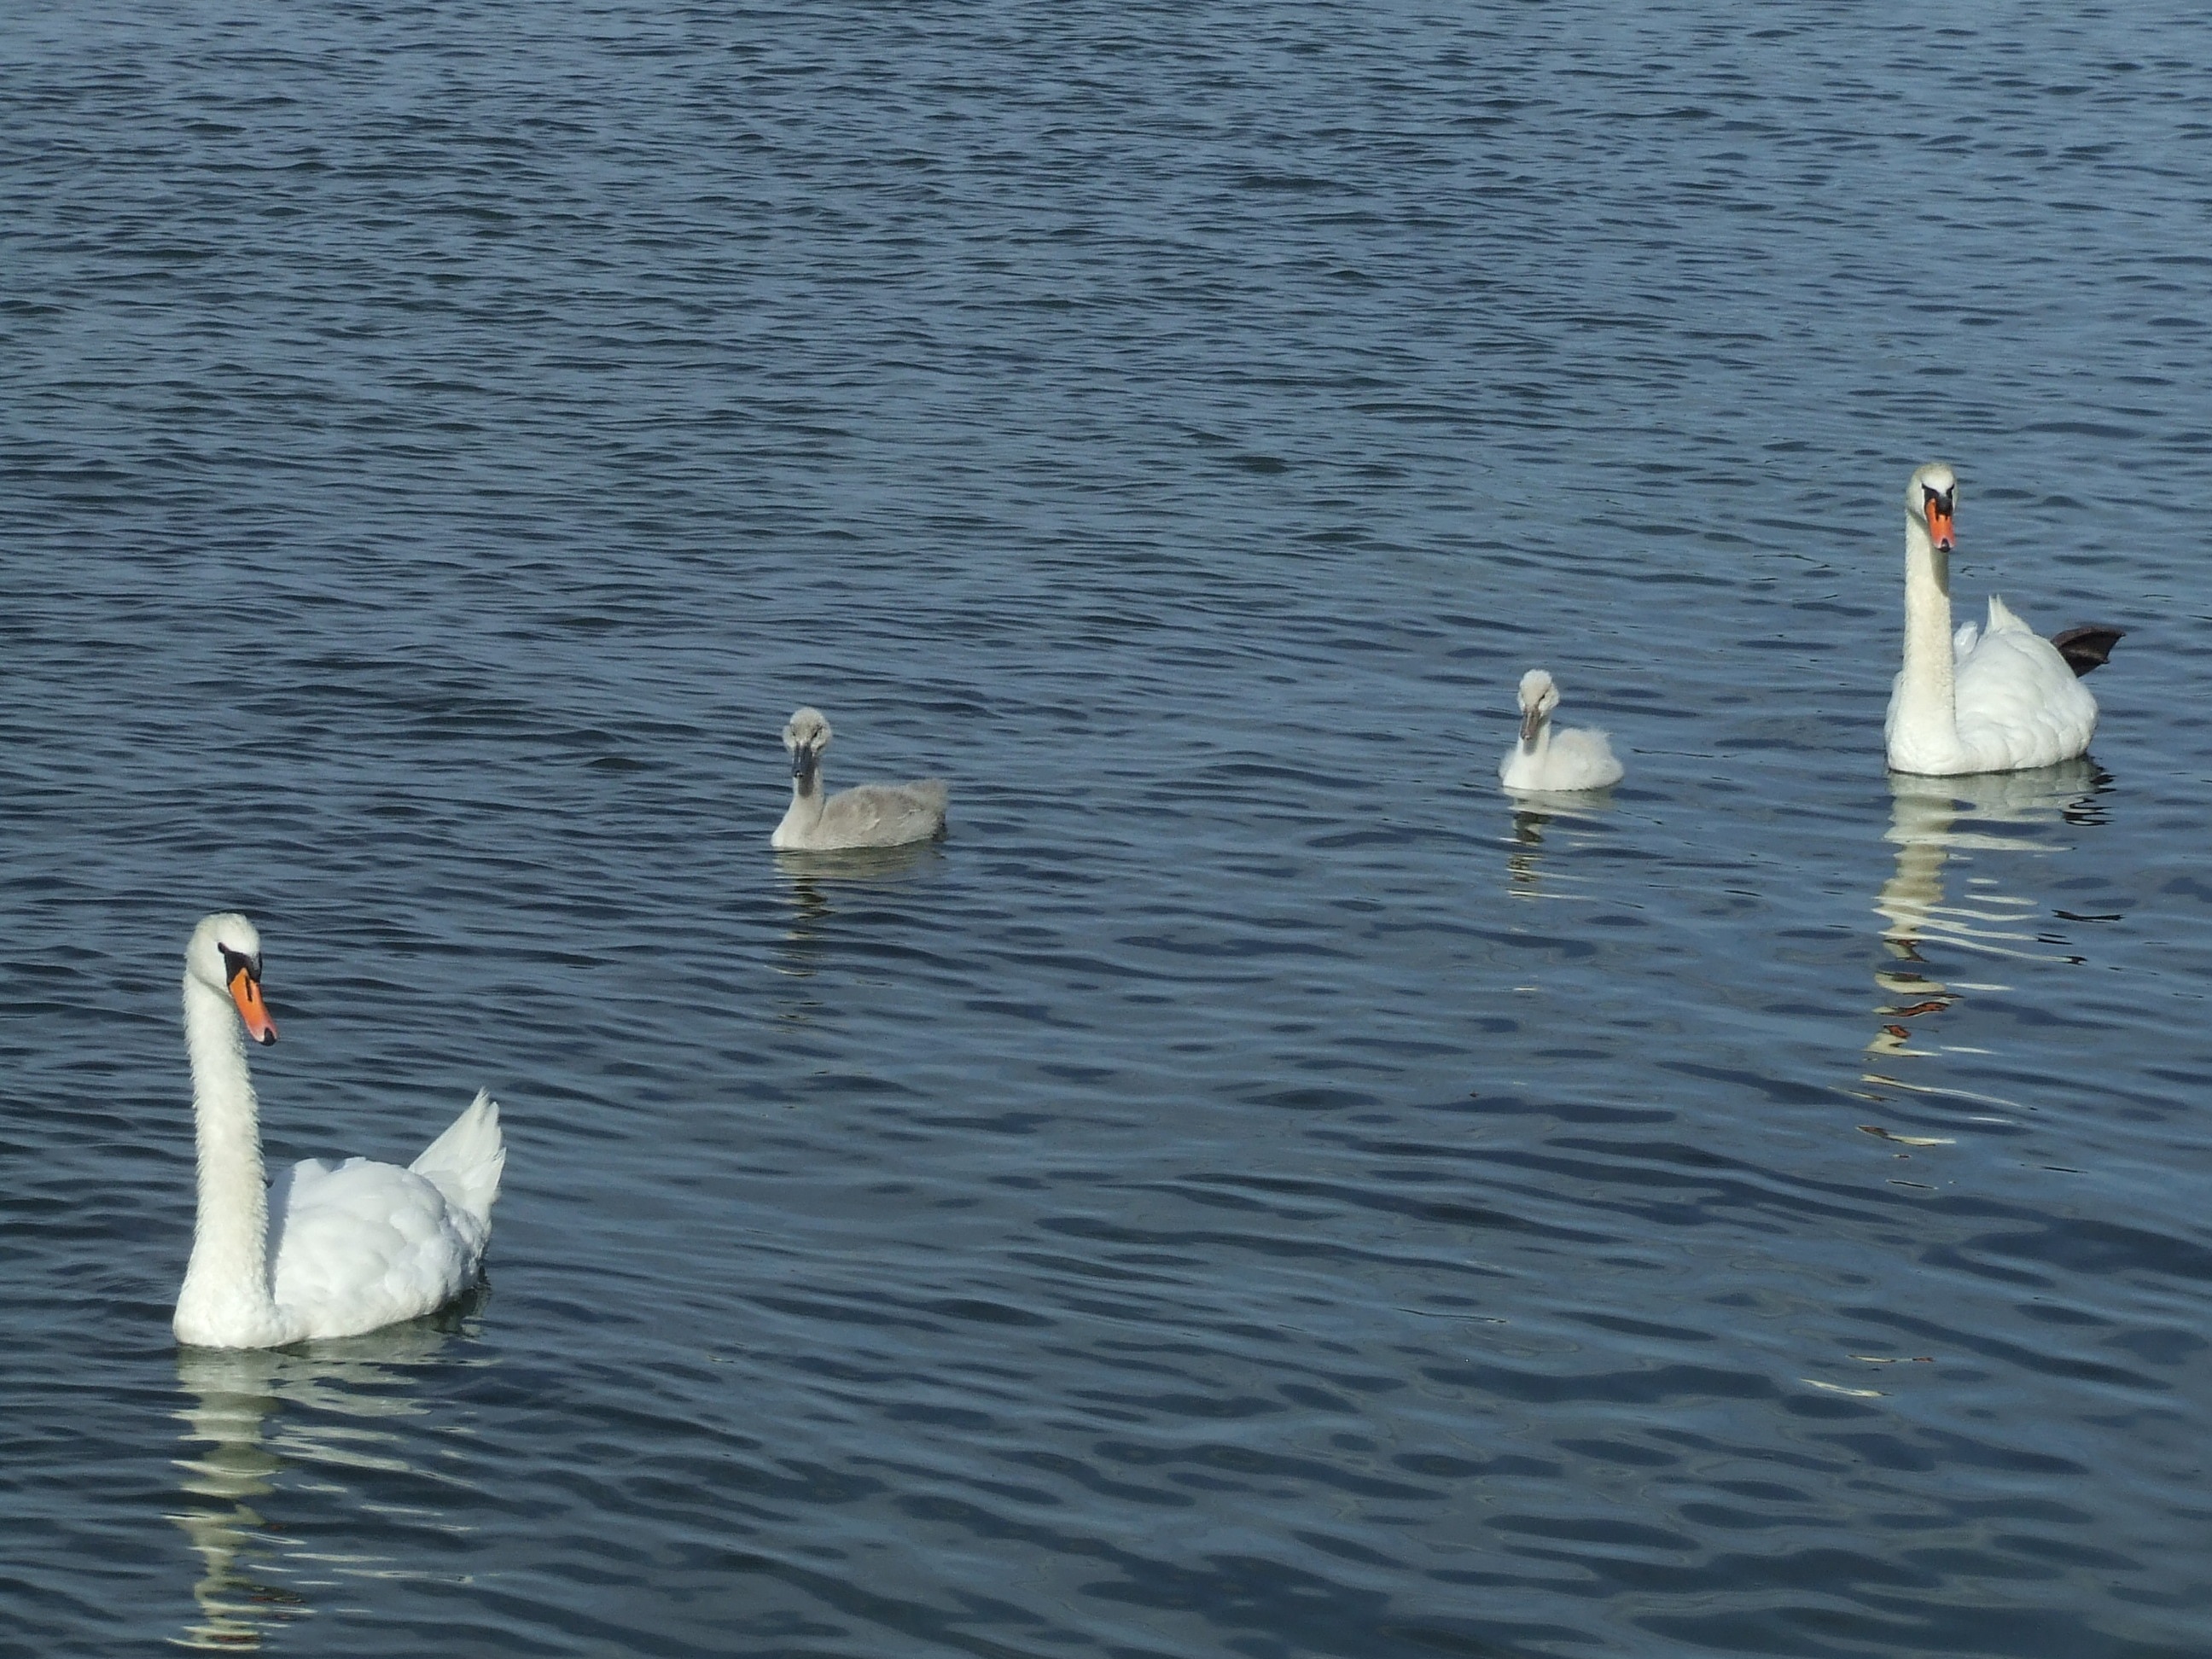
sea, water, bird, wing, lake, reflection, fauna, swan, swans, goose, vertebrate, waterfowl, water bird, swan family, baby swans, ducks geese and swans